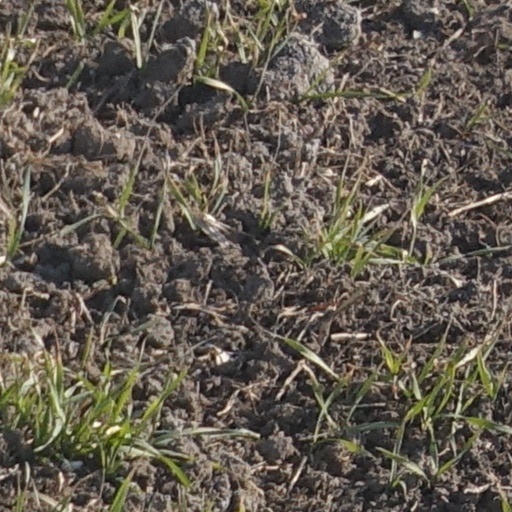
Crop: wheat